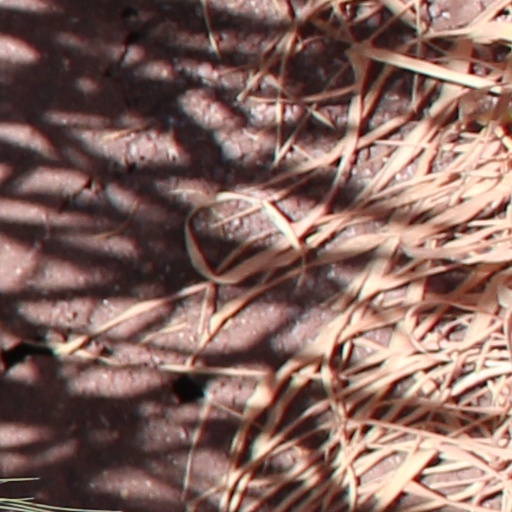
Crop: wheat